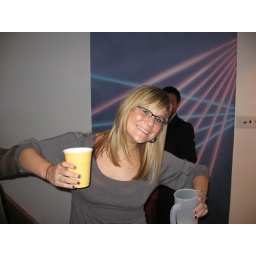
but i remember that was the mug densmore was holding when we almost got hit by that bus